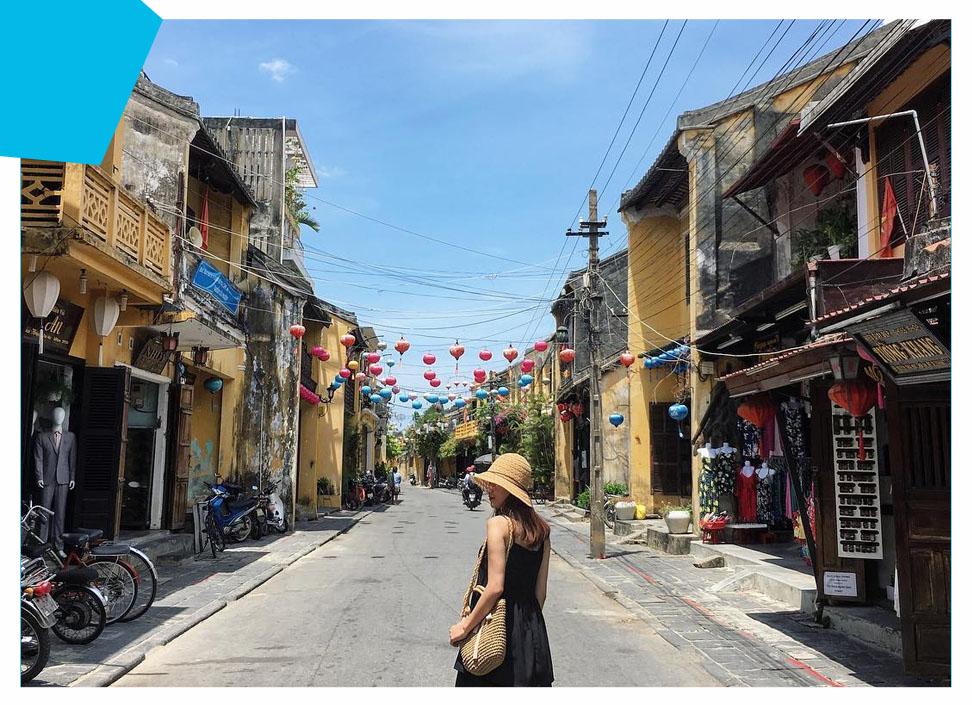
có một cô gái đeo túi xách đang đứng ở trên khu phố cổ